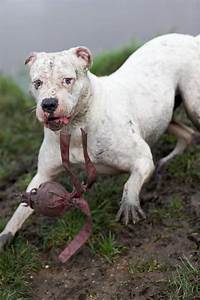
Label: cane